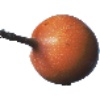
Label: granadilla